Mar Thoma Syrian Church

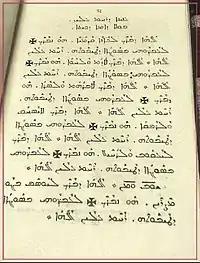
West Syriac Rite Liturgy of St James

The excommunication of Reformist bishops and their followers by the Syriac Orthodox Patriarch in 1875, the Synod of 1876 (Mulanthuruthy) and the Royal Court Verdict of 1889 were turning points in the history of the Malankara Syrian Church of Malabar. The Reformist (Metran) faction continued to consecrate bishops to the Malankara See without the consent of Patriarch as they claimed Malankara church is independent of the Syrian Church. Before the death of Malankara Metropolitan Mathews Athanasius, he consecrated Thomas Athanasius as Suffragan bishop of Malankara Church. Following the death of Mathews Athanasius, the suffragan succeeded as the Metropolitan of the Malankara See in 1877 which led to a schism in the Malankara church. Those who supported reformation loyally followed the Malankara Metropolitan who was legally evicted from the Malankara Syrian Church. He died in 1893 without consecrating a successor and suggesting a new name for the church. The Metropolitan of Malabar Independent Syrian Church stepped in and consecrated Titus Mar Thoma as the new bishop.